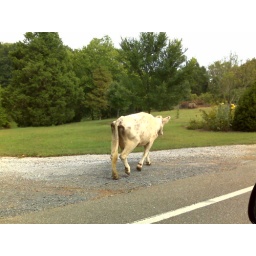
cow in street 2.jpg